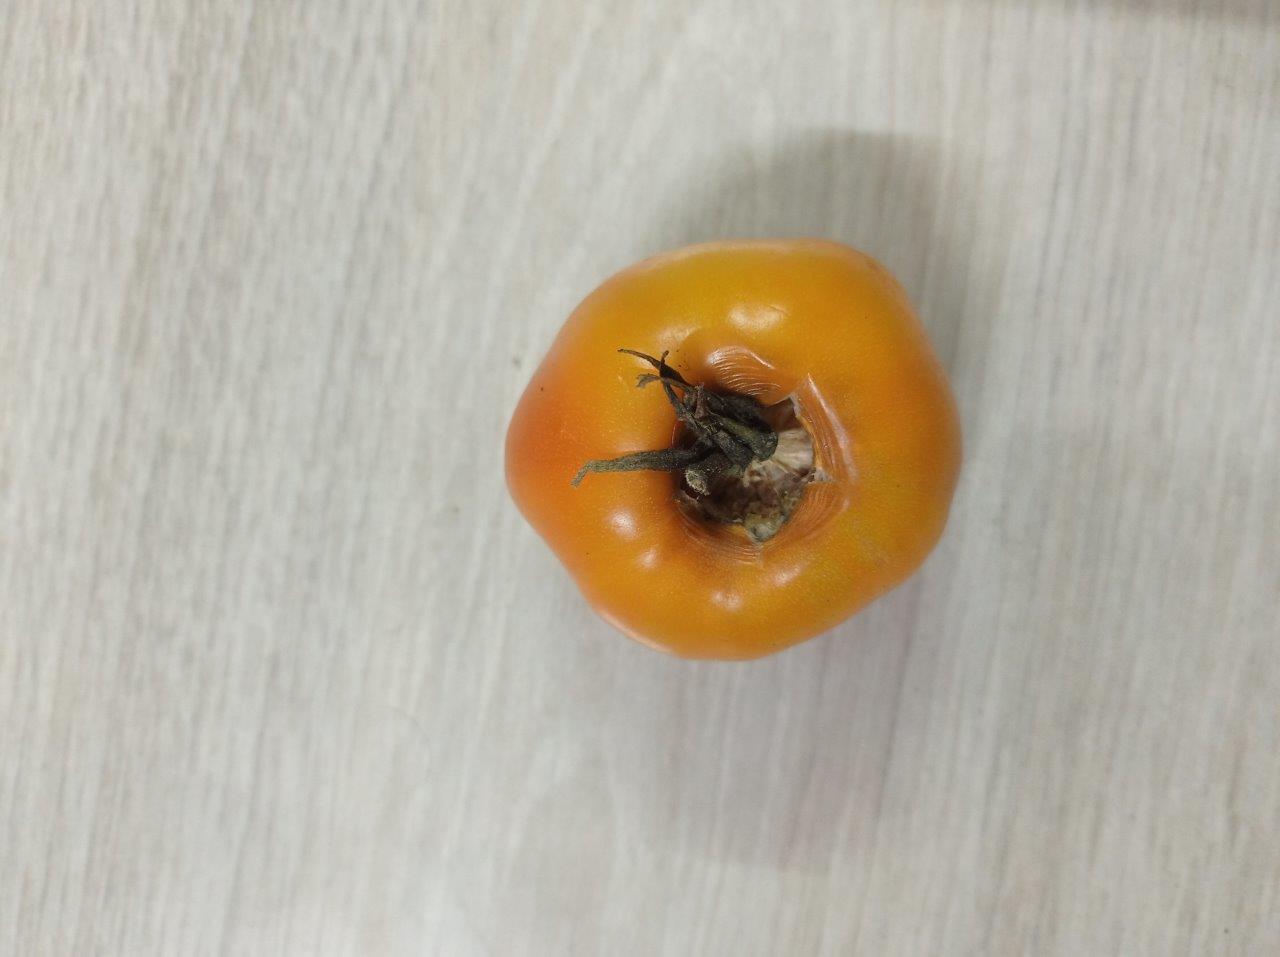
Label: Rotten